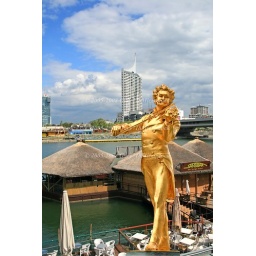
The high-rise office building near UNO City in Vienna